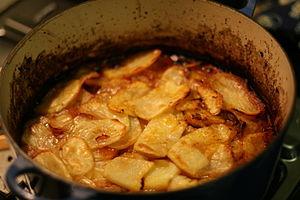
Le navarin, ou ragoût d'agneau, est un plat fait à base d'épaule d'agneau et de légumes.